Elkhart, Indiana

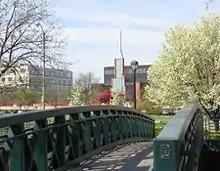
Downtown Elkhart from the Riverwalk.

Elkhart boasts a growing shopping scene on its Northeast side along CR 6, as well as a vibrant small business sector on Main Street. The Concord Mall closed in 2023. A second shopping mall, Pierre Moran Mall, was partially demolished in 2006 for a new development called Woodland Crossing.